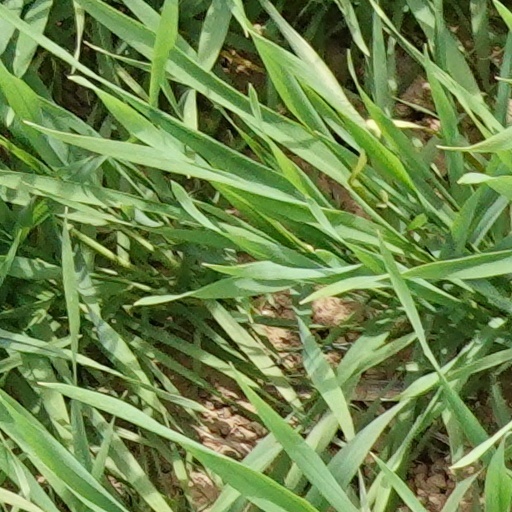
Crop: wheat